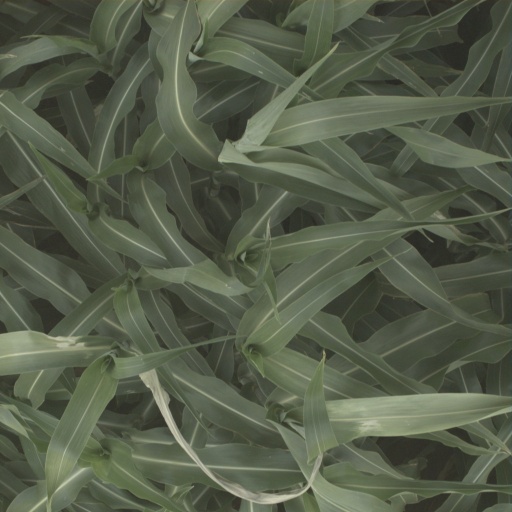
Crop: sorghum